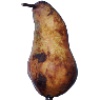
Label: Pear Abate 1